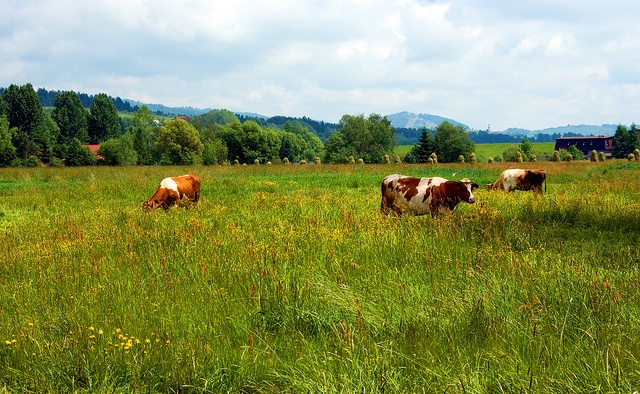
Several cows are grazing in the open meadow.
Three cows graze for grass in an open field.
several brown cows eating grass in the pasture
A herd of cattle graze in a beautifully grassy green field.
Three cows stand and graze in a grassy field.